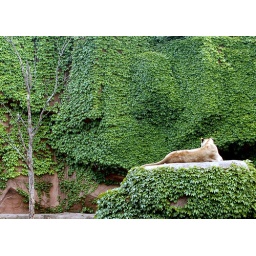
A lioness that was lounging in the lion enclosure of the Lincoln Park Zoo in Chicago, Illinois. DSC_7126 mod crop